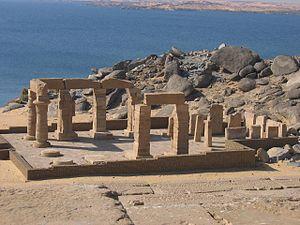
Kalabchah, dont le nom grec ancien est Talmis, est un village de Nubie, en Égypte, aujourd'hui submergé par les eaux du lac Nasser. Ce lieu se trouvait à environ 50 km au sud d'Assouan, à une altitude de 195 mètres.
Le temple de Ptah de Gerf Hussein est un hémispéos commandé par Ramsès II, situé au sud d'Assouan, en Nubie. Lors de la mise en eau du grand barrage d'Assouan, le site qui comportait deux temples a été submergé.